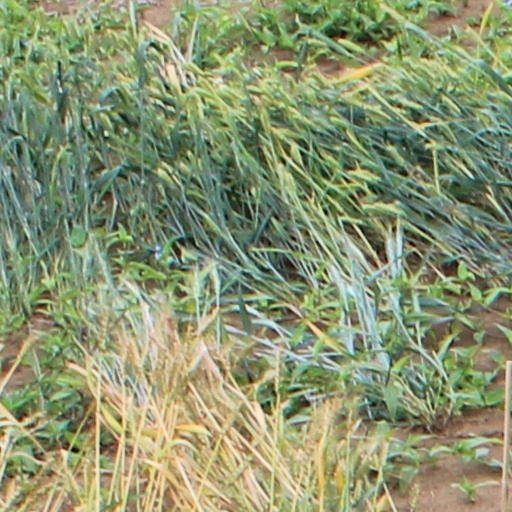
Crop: wheat